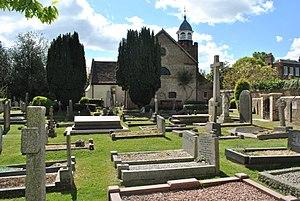
Glyn Warren Philpot, né le 5 octobre 1884 à Clapham et mort le 16 décembre 1937 à Londres, est un peintre et sculpteur anglais, surtout connu pour ses portraits à l'huile.